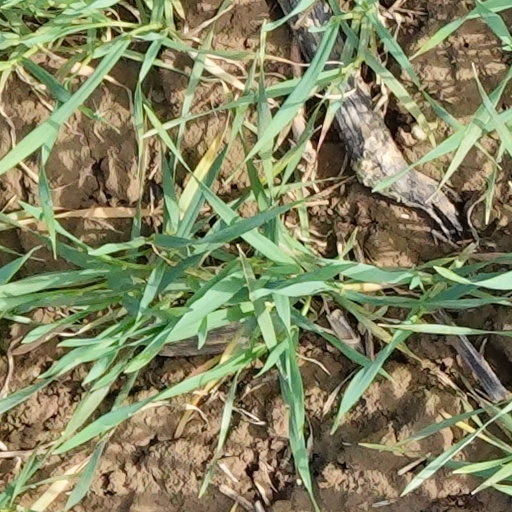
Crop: wheat